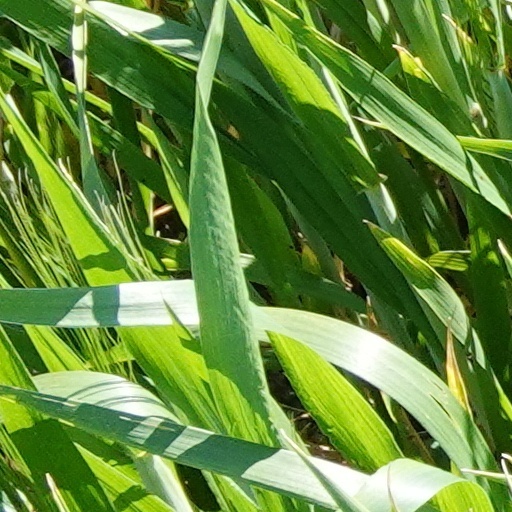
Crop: wheat